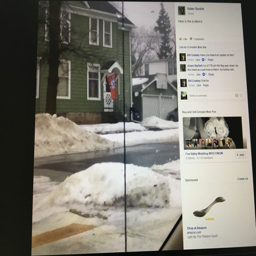
a flag at a home that sparked outrage